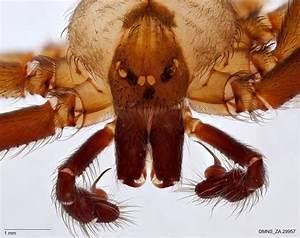
spider